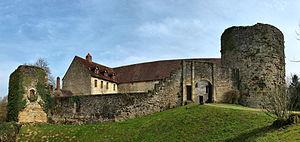
Inscrit aux monuments historiques sous le numéro PA00101642
Le château d'Étrabonne est un château du XIIᵉ siècle inscrit aux monuments historiques, situé sur la commune d'Étrabonne, dans le département français du Doubs.
Étrabonne est une commune française située dans le département du Doubs en région Bourgogne-Franche-Comté. Les habitants se nomment les Étrabonnais et Étrabonnaises.
Cet article recense les monuments historiques du Doubs, à l'exclusion de ceux de Besançon et Montbéliard qui font l'objet de deux articles séparés.